Stuart Heintzelman

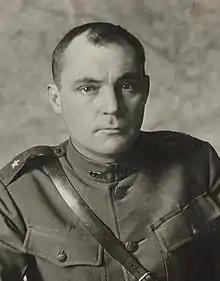
Brigadier General Stuart Heintzelman in October 1918

Major General Stuart Heintzelman (19 November 1876 – 6 July 1935) was an American soldier. He was a grandson of Civil War general Samuel P. Heintzelman.